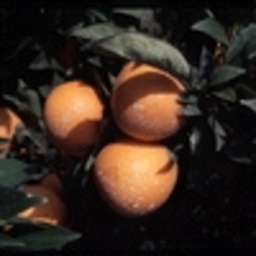
Label: Orange